St. Mary's Church, Kilkenny

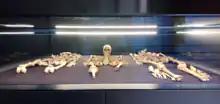
Three partial female skeletons on display

In preparation of the opening of the building as a museum, four female skeletons were discovered in 2016 in the gateway area. The work was carried out by Kilkenny Archaeology. Three of the bodies found are on display in the museum since 2019.